Coming Out (2000 film)

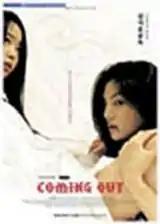
Promotional poster

Coming Out is a 2000 South Korean short film directed by Kim Jee-woon.